Whitfield, Queensland

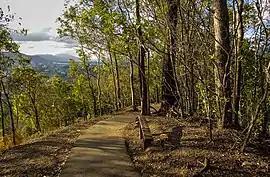
Red Arrow walk on Mount Whitfield

Whitfield is a suburb of Cairns in the Cairns Region, Queensland, Australia. In the , Whitfield had a population of 4,262 people.